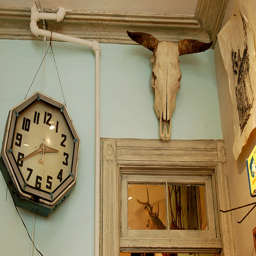
a clock next to a bull skull attached to a wall
a wall with an animal head and a clock hung on it.
A clock hanging from a pipe next to a window under a bulls head.
The clock states that the time is 2:45.
A room that has a clock and animal head on the wall.